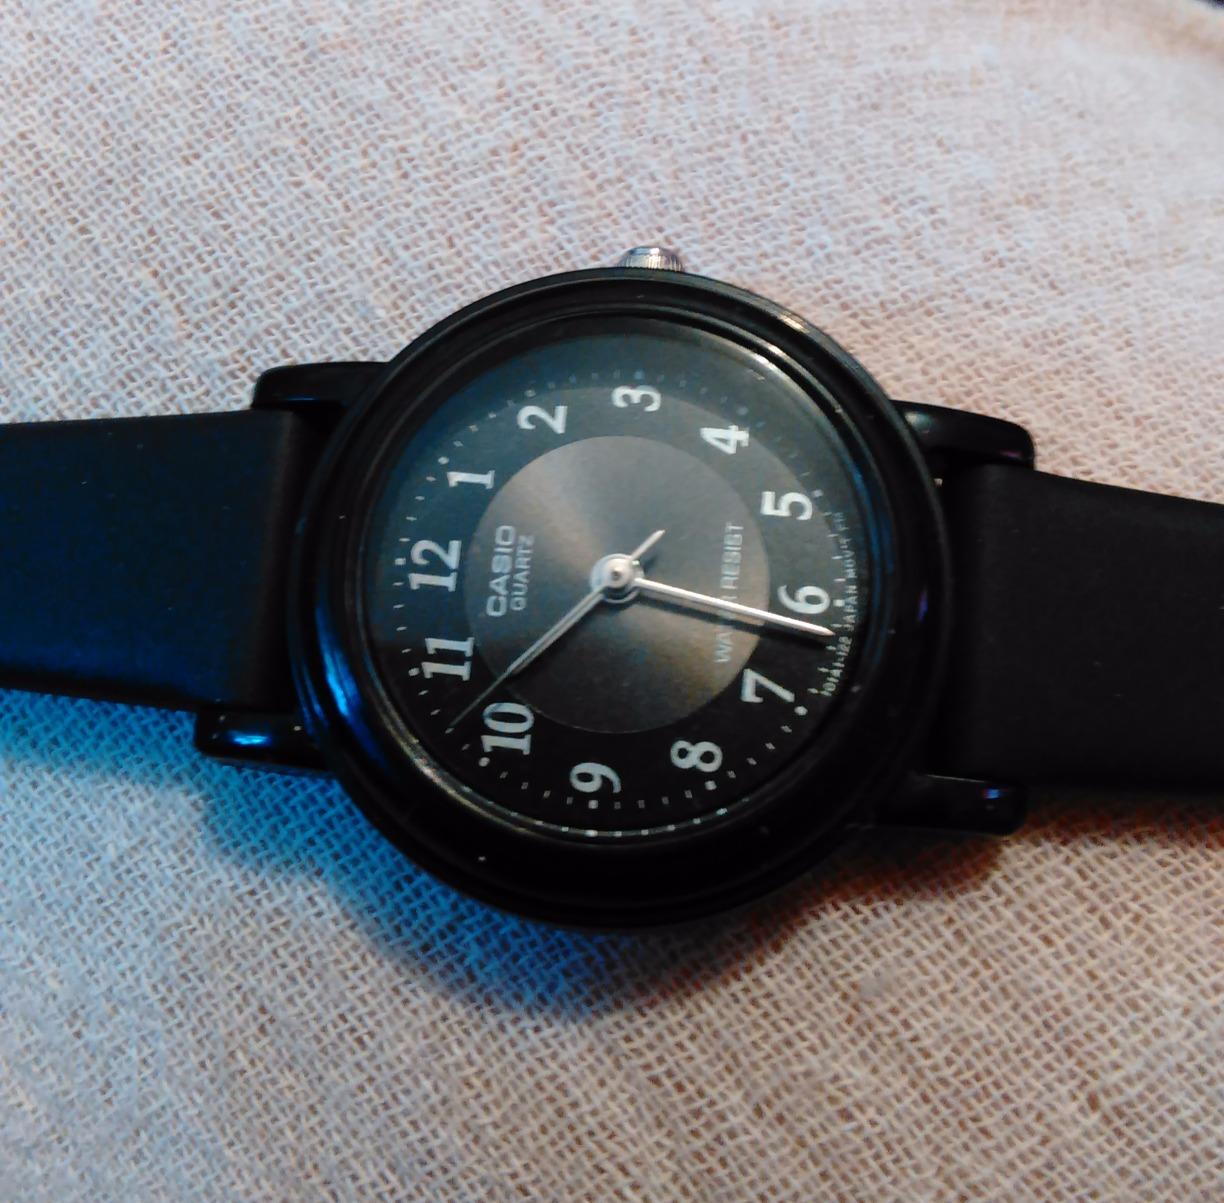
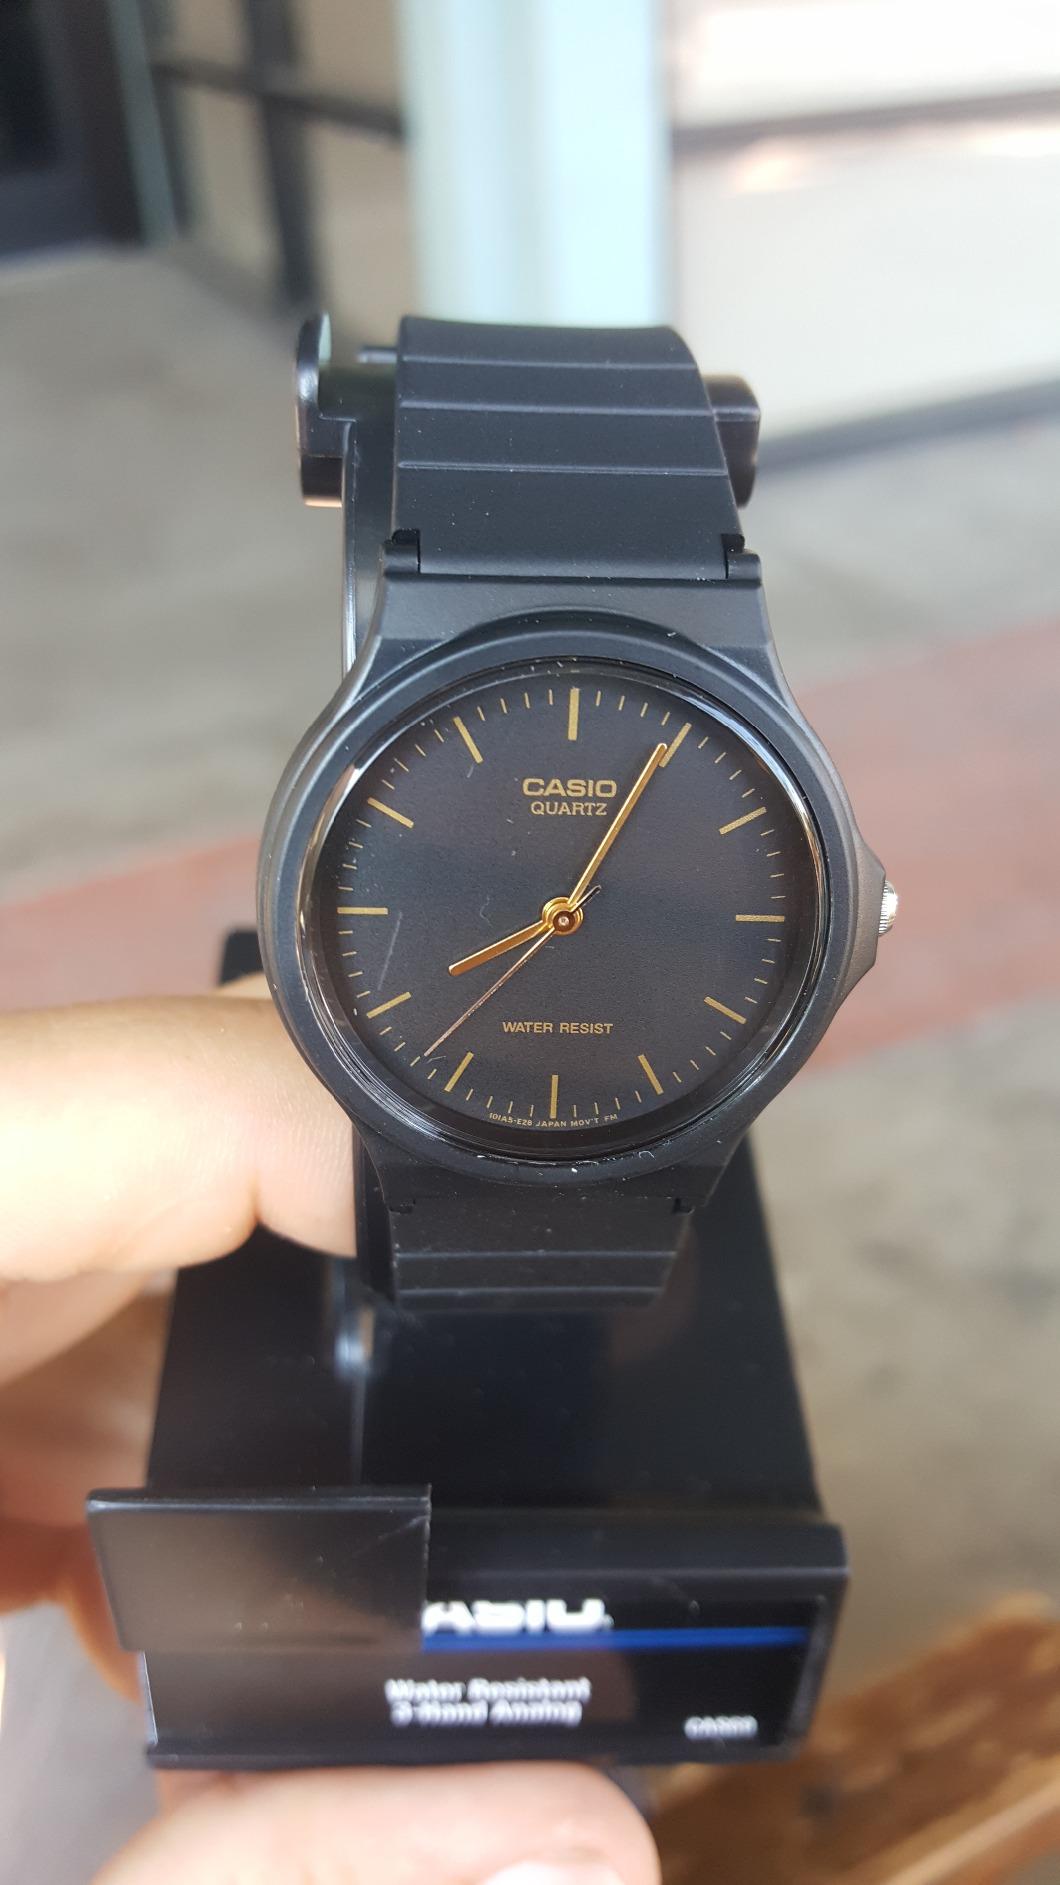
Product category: accessories_watch
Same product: no